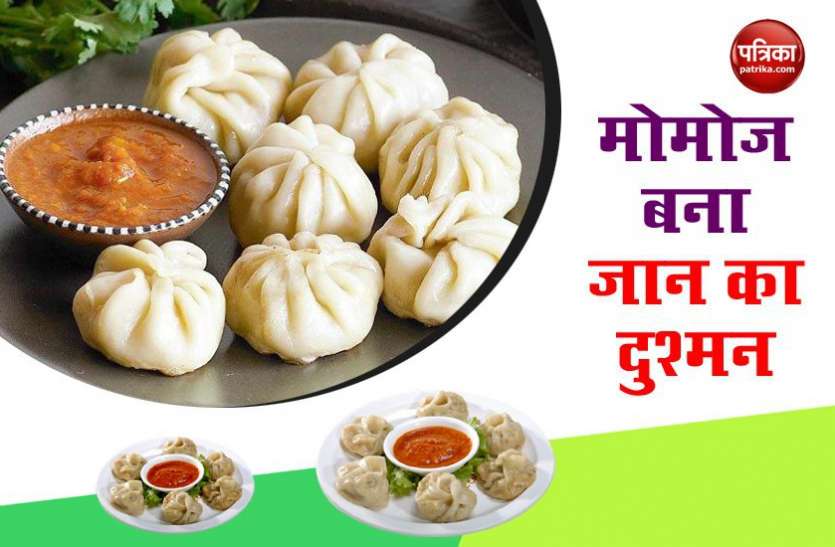
Dish: momos